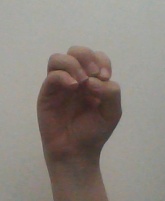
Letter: ha